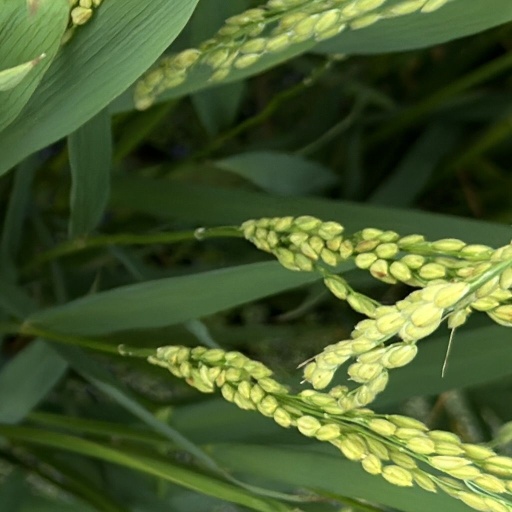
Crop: rice